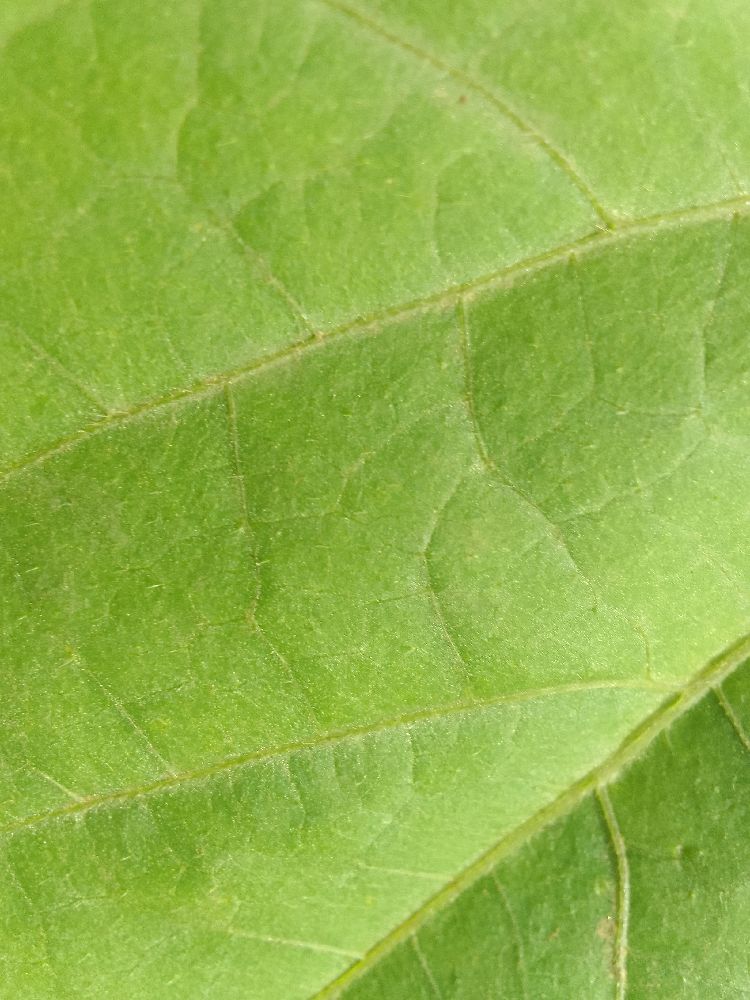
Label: healthy